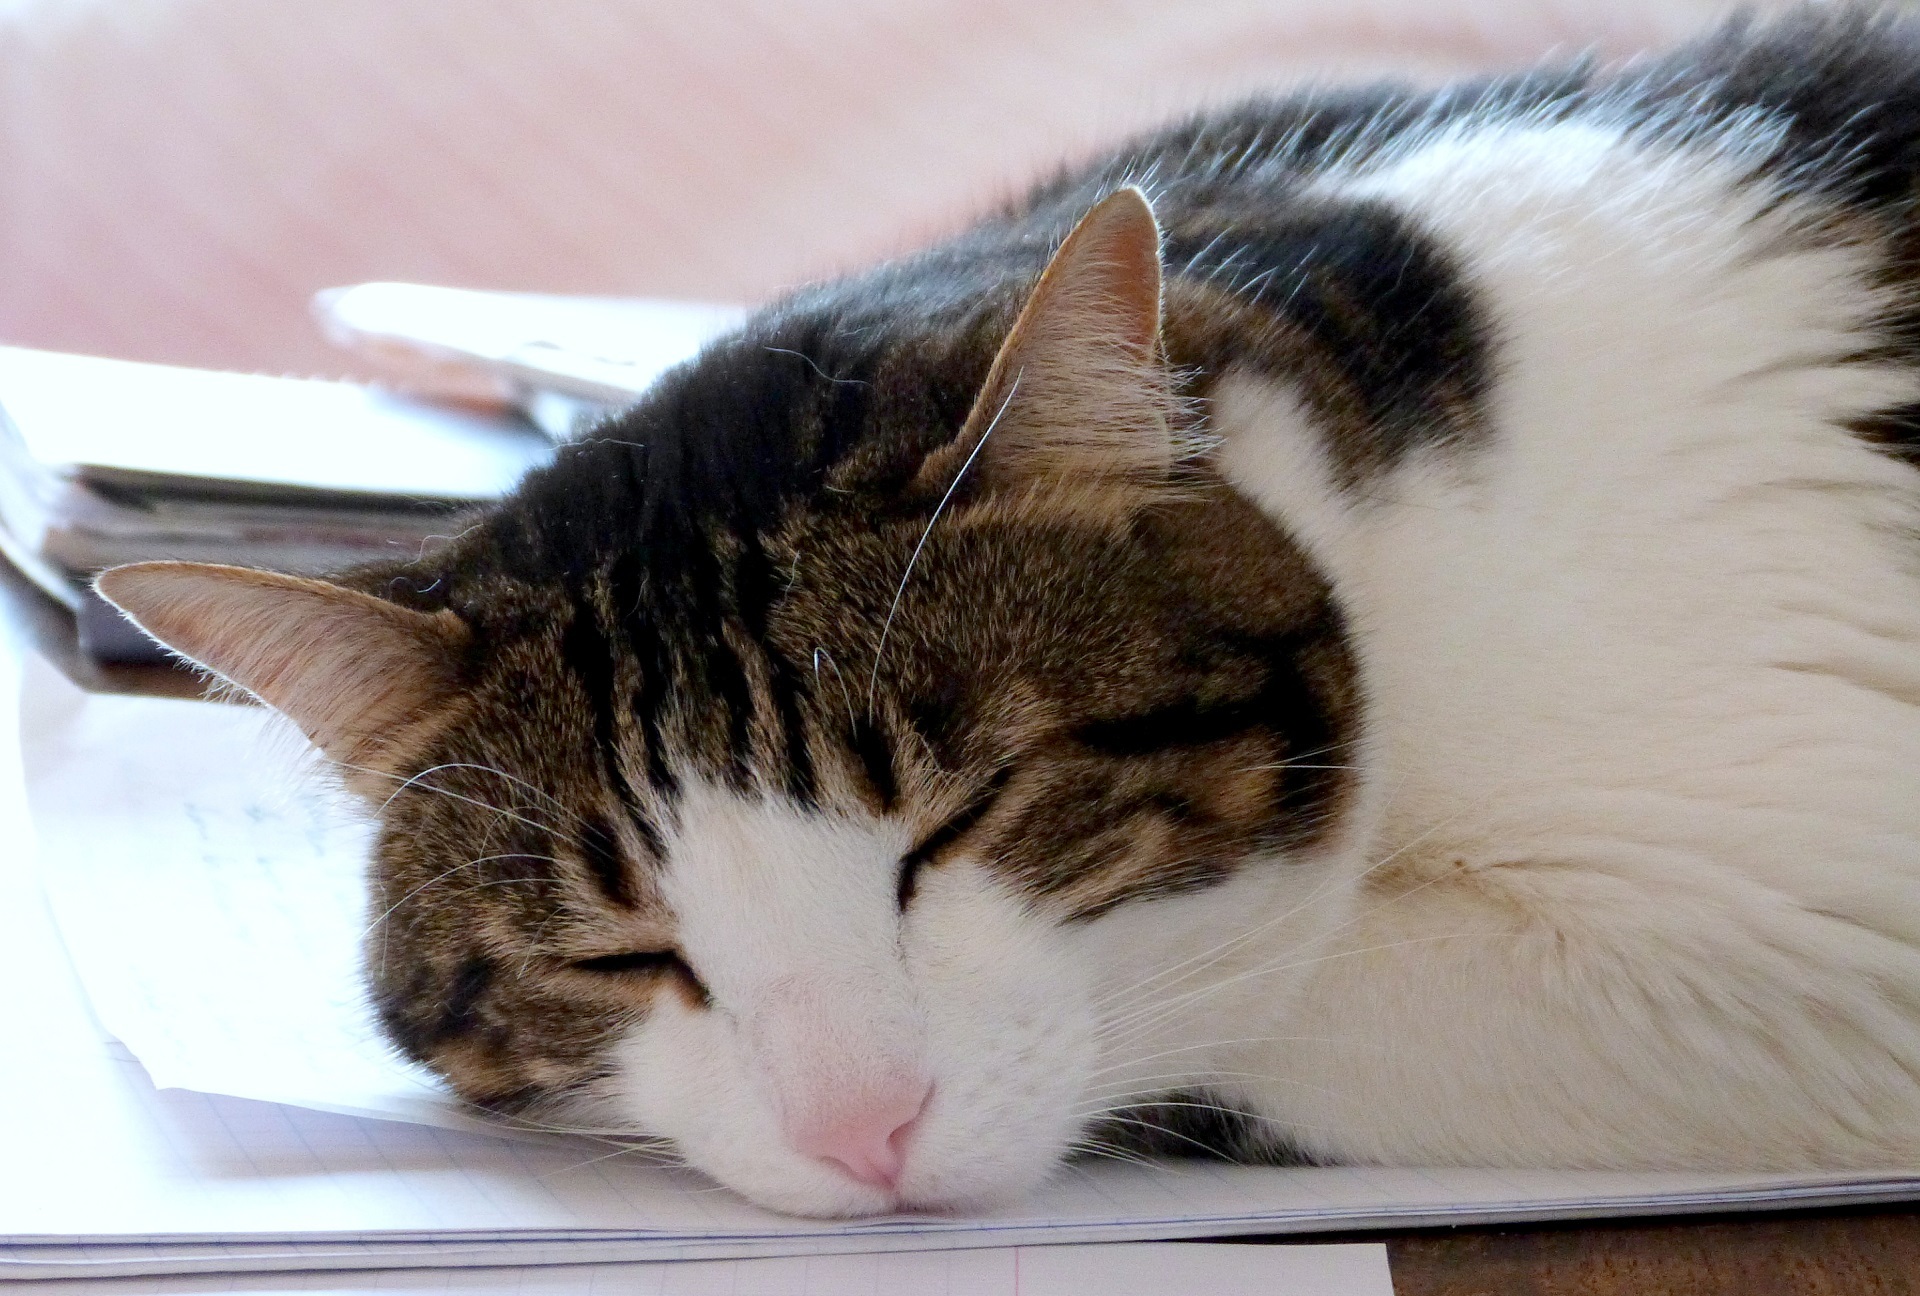
cat, face, portrait, pet, domestic, feline, cute, eyes, head, close up, looking, resting, sleeping, kitty, furry, indoors, table, desk